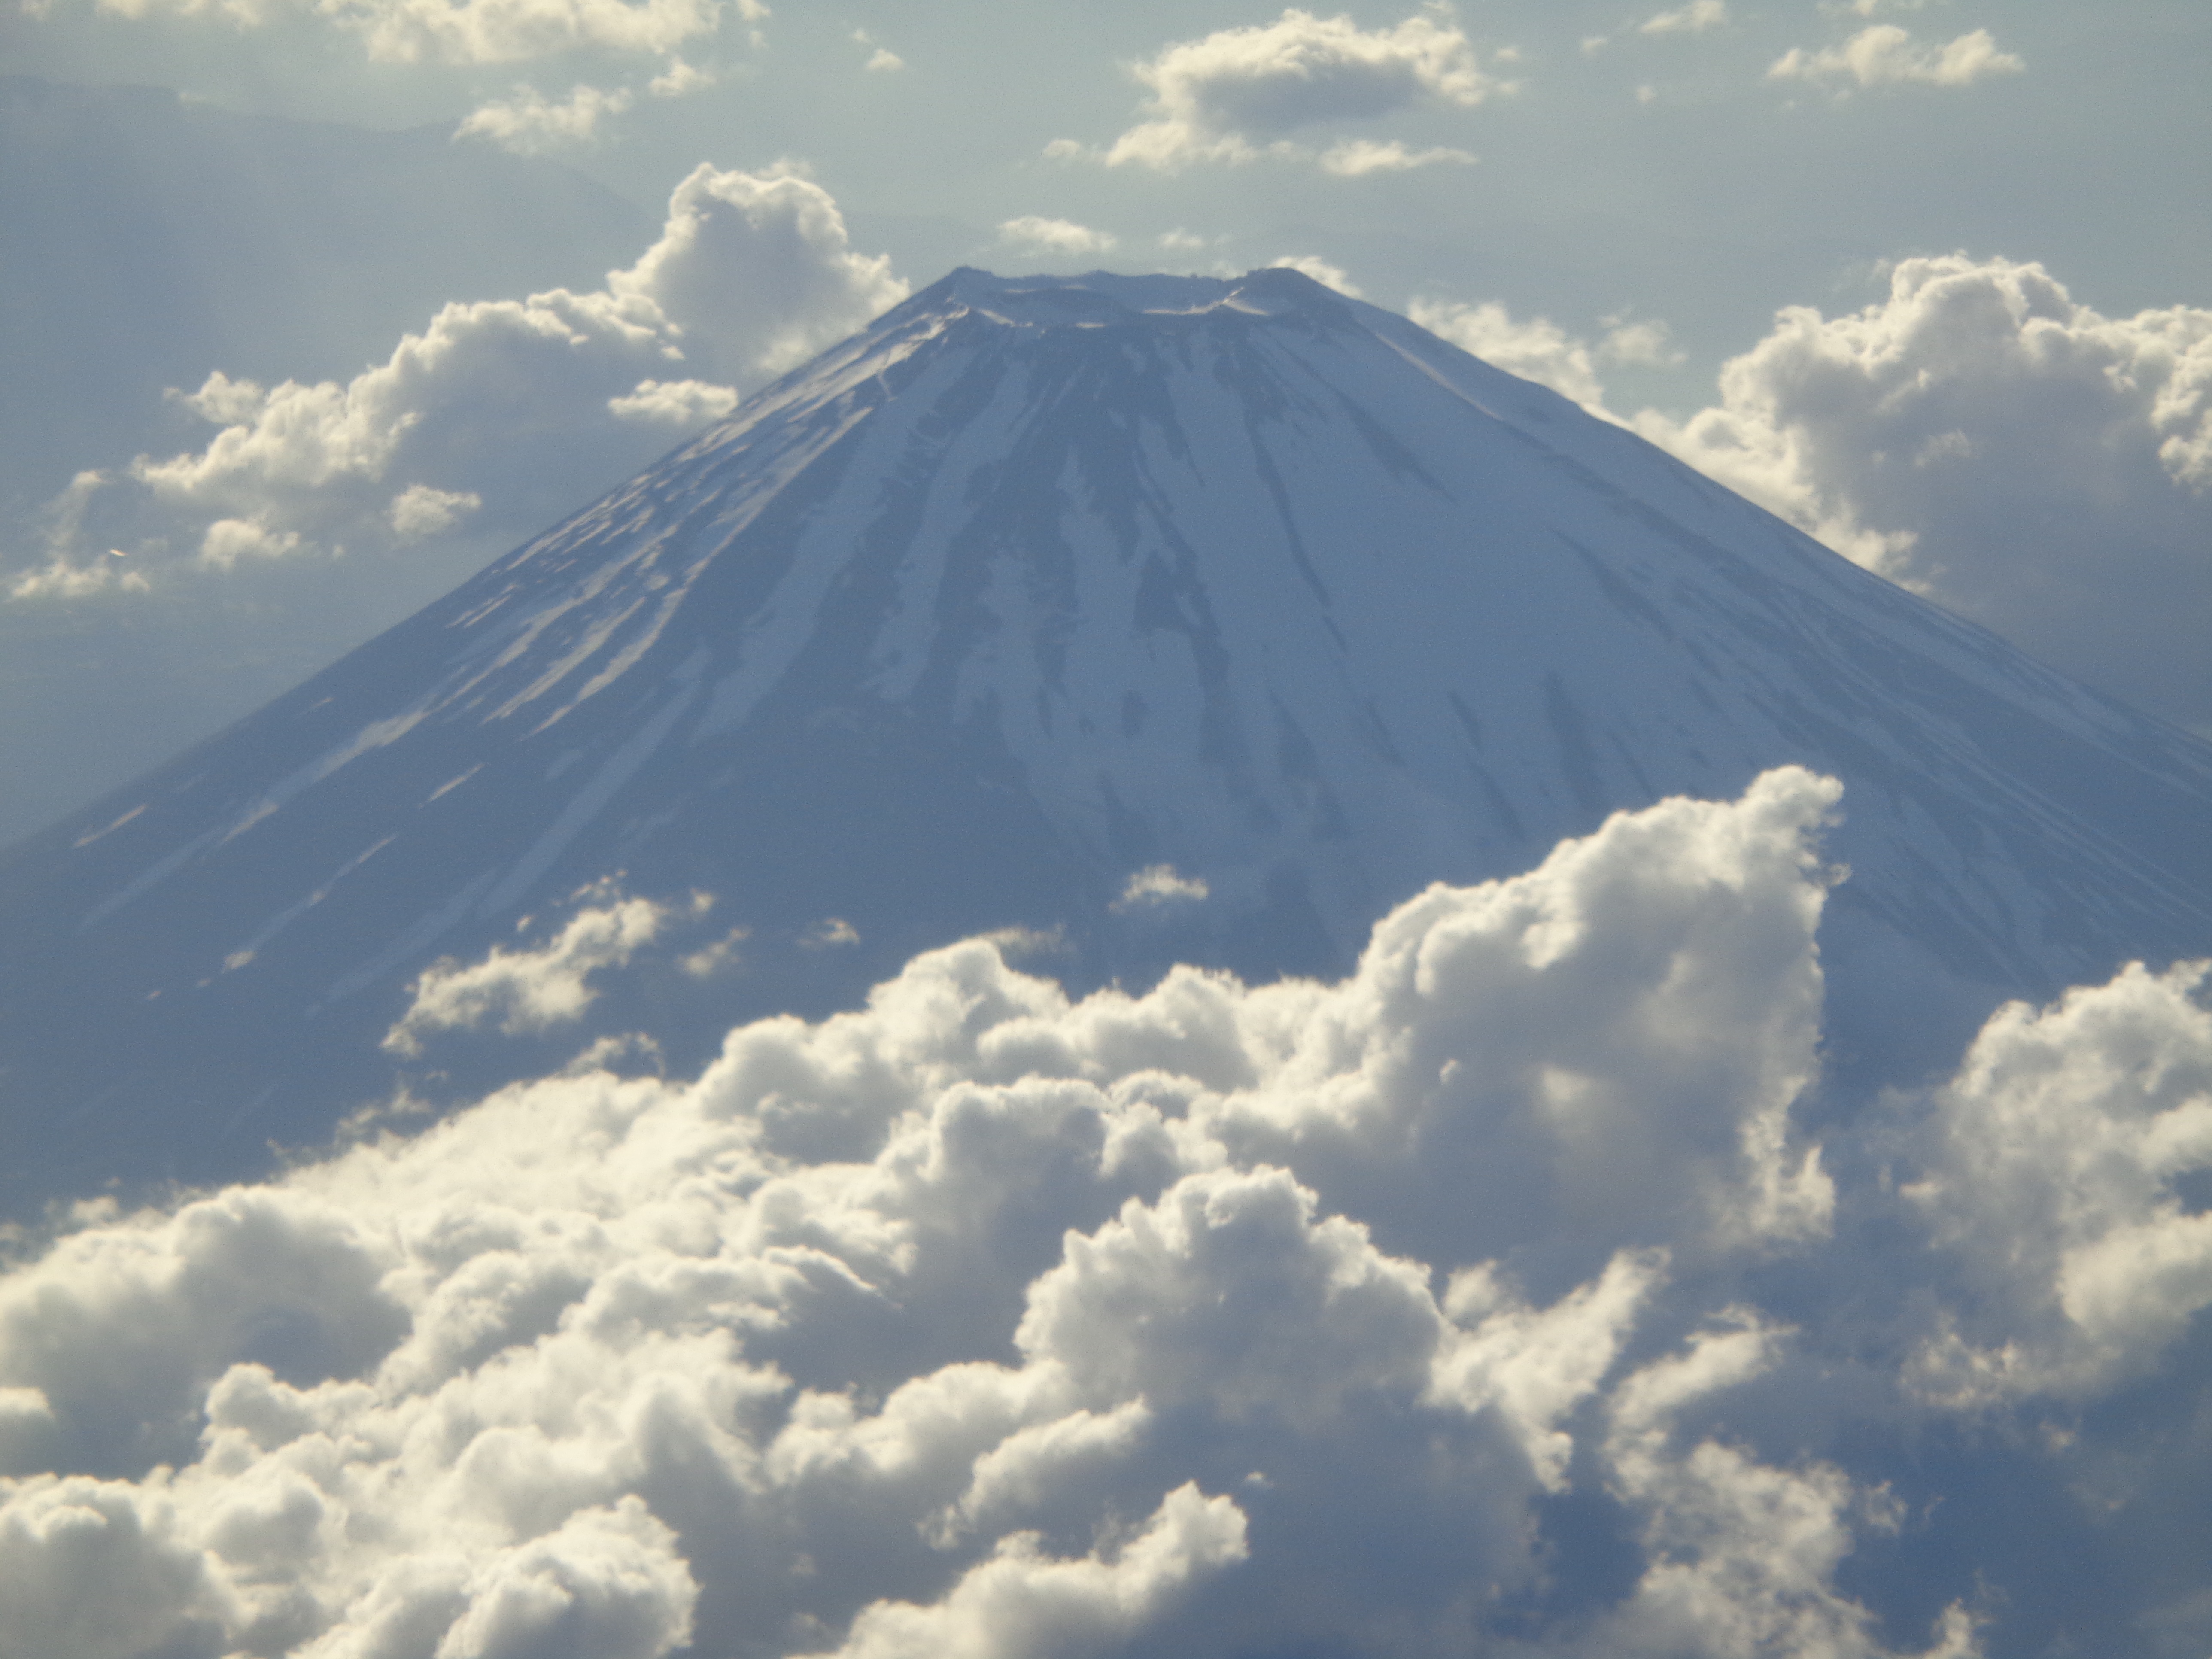
horizon, mountain, cloud, sky, sunlight, atmosphere, mountain range, cumulus, plain, landform, meteorological phenomenon, atmosphere of earth, mountainous landforms